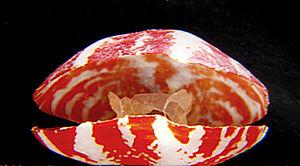
Les brachiopodes, du grec βραχίων / brakhíōn et πούς, ποδός / poüs, podos, sont des animaux lophotrochozoaires marins. Ils ont connu un grand succès évolutif au Paléozoïque, où ils furent extrêmement abondants et diversifiés, laissant une grande quantité de fossiles. Il n'en existent plus aujourd'hui que 460 espèces à peine, relativement discrètes.